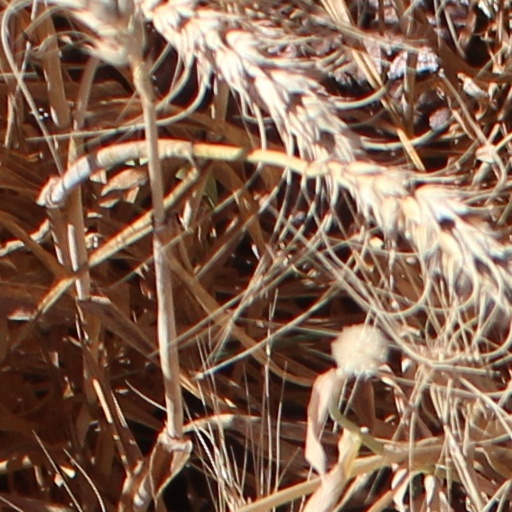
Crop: wheat